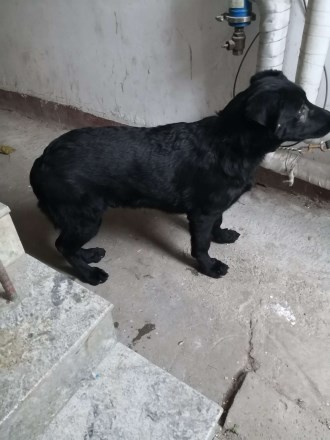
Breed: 3336-n000121-chinese_rural_dog